Therefore I Am (song)

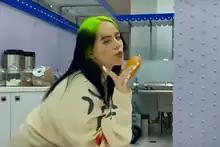
A still from a music video, depicting Eilish's favorite moment of the visual.

The video begins with Eilish, dressed in both a baggy white cardigan that has graffitied symbols and patches, and a pair of shorts, walking around an empty shopping mall alone. As the song's beat kicks in, Eilish begins to dance wildly throughout the mall. The singer helps herself to food and drinks from Wetzel's Pretzels, Hot Dog on a Stick, and Chipotle Mexican Grill. Thereafter, Eilish ascends an escalator, and sings the chorus while eating the food acquired in the video. The video concludes with an off-screen security guard yelling at Eilish, instructing her to leave the building; the singer flees from the mall into a parking garage.